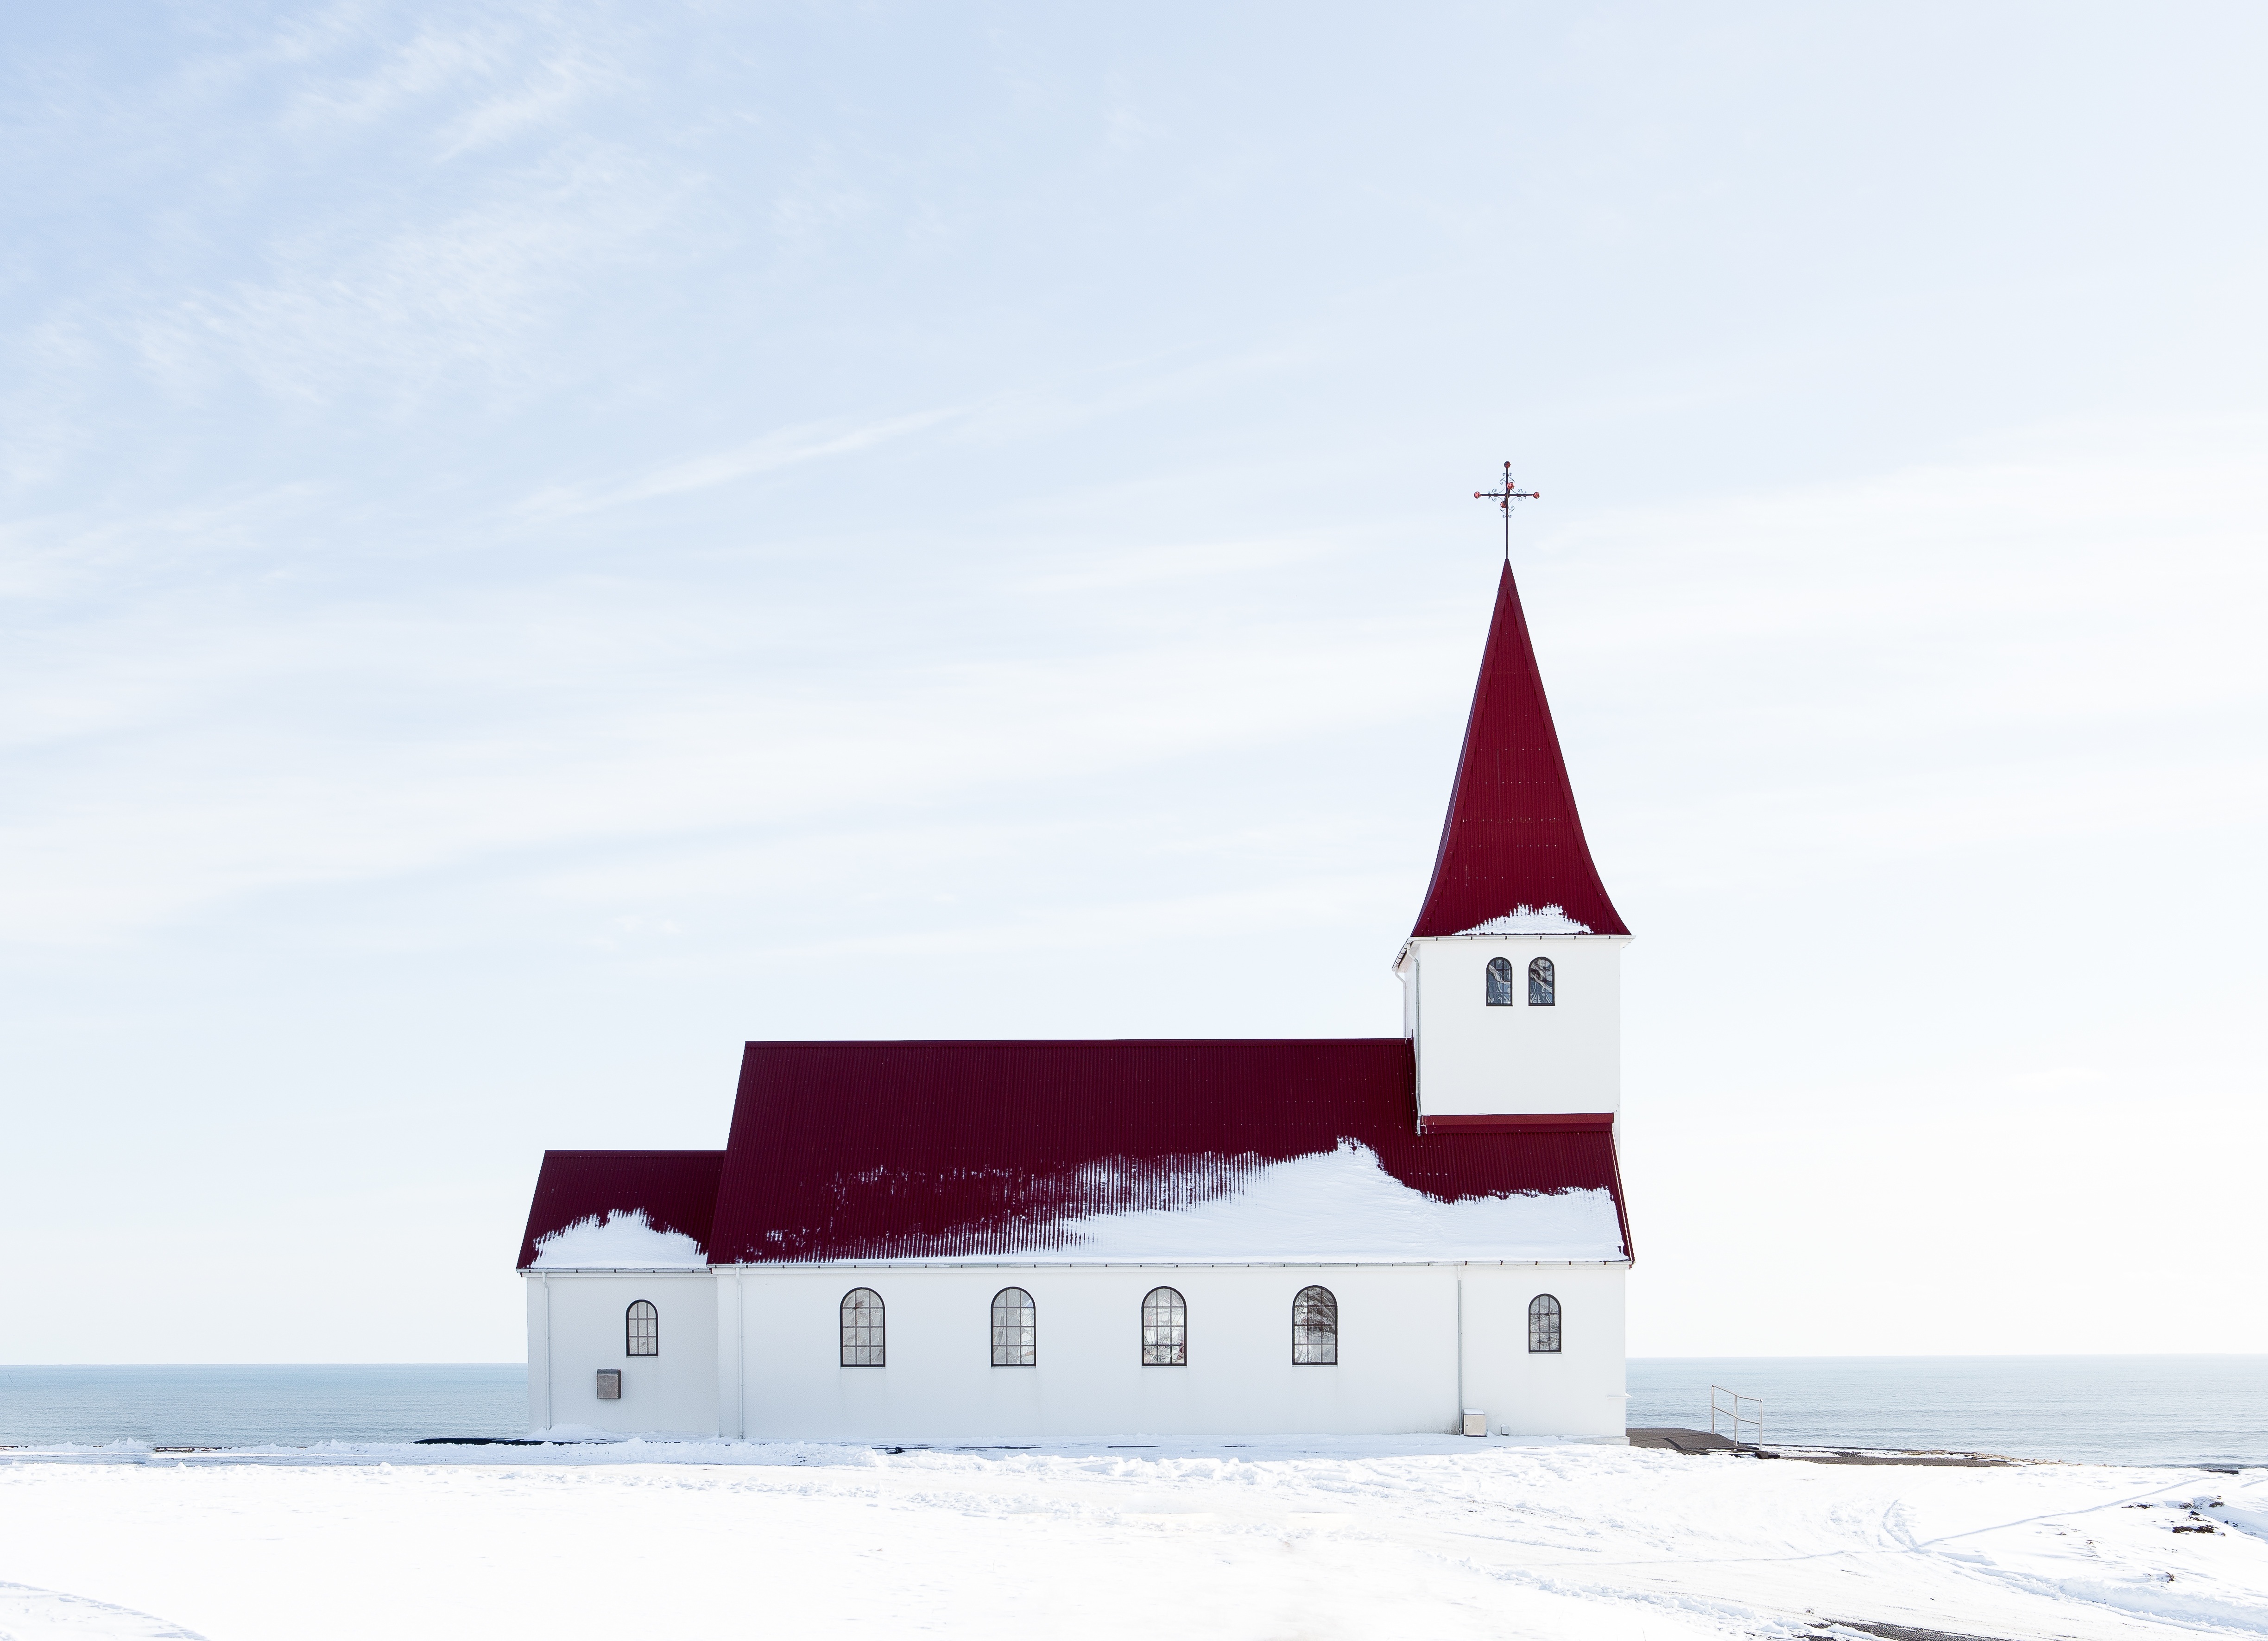
snow, cold, winter, lighthouse, white, building, tower, religion, church, chapel, arctic, temple, christianity, worship